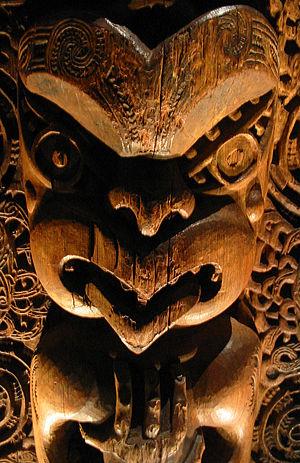
L'ethnolinguistique néo-zélandaise distingue généralement dans le corpus oral maori deux types de récits : les récits relevant du mythe et du sacré et ceux relevant de la tradition, les premiers mettant en scène les atua, les autres les tupuna. Cette césure n'est toutefois pas toujours aussi nette qu'il n'y paraît. Lorsqu'ils s'installèrent en Nouvelle-Zélande, les Māori apportèrent des différentes îles dont ils étaient originaires, un certain nombre de récits qu'ils adaptèrent à leur nouvel environnement et développèrent. Par ce biais, ceux-ci vont subir ce que nous pourrions appeler un processus de « mythologisation », processus lié à la souplesse que permet l'oralité.